Doctrine of bias in Singapore law

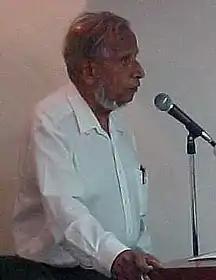
Opposition politician Joshua Benjamin Jeyaretnam in November 2005. In a 1992 appeal arising from a suit brought against him by the then Prime Minister Lee Kuan Yew for slander at a political rally during the 1988 general election, the Court of Appeal held that a "reasonable suspicion" test applied when determining if there was apparent bias by a judge.

Bias may be imputed to a decision-maker when he or she has a pecuniary (monetary) or proprietary (property related) interest in the decision he or she is charged to adjudicate. This form of bias warrants the decision-maker being automatically disqualified from exercising its powers. The rule is vigorously enforced to protect the maxim enunciated by Lord Chief Justice Hewart in "R. v. Sussex Justices, ex parte McCarthy" (1923) that "justice should not only be done, but should manifestly and undoubtedly be seen to be done".